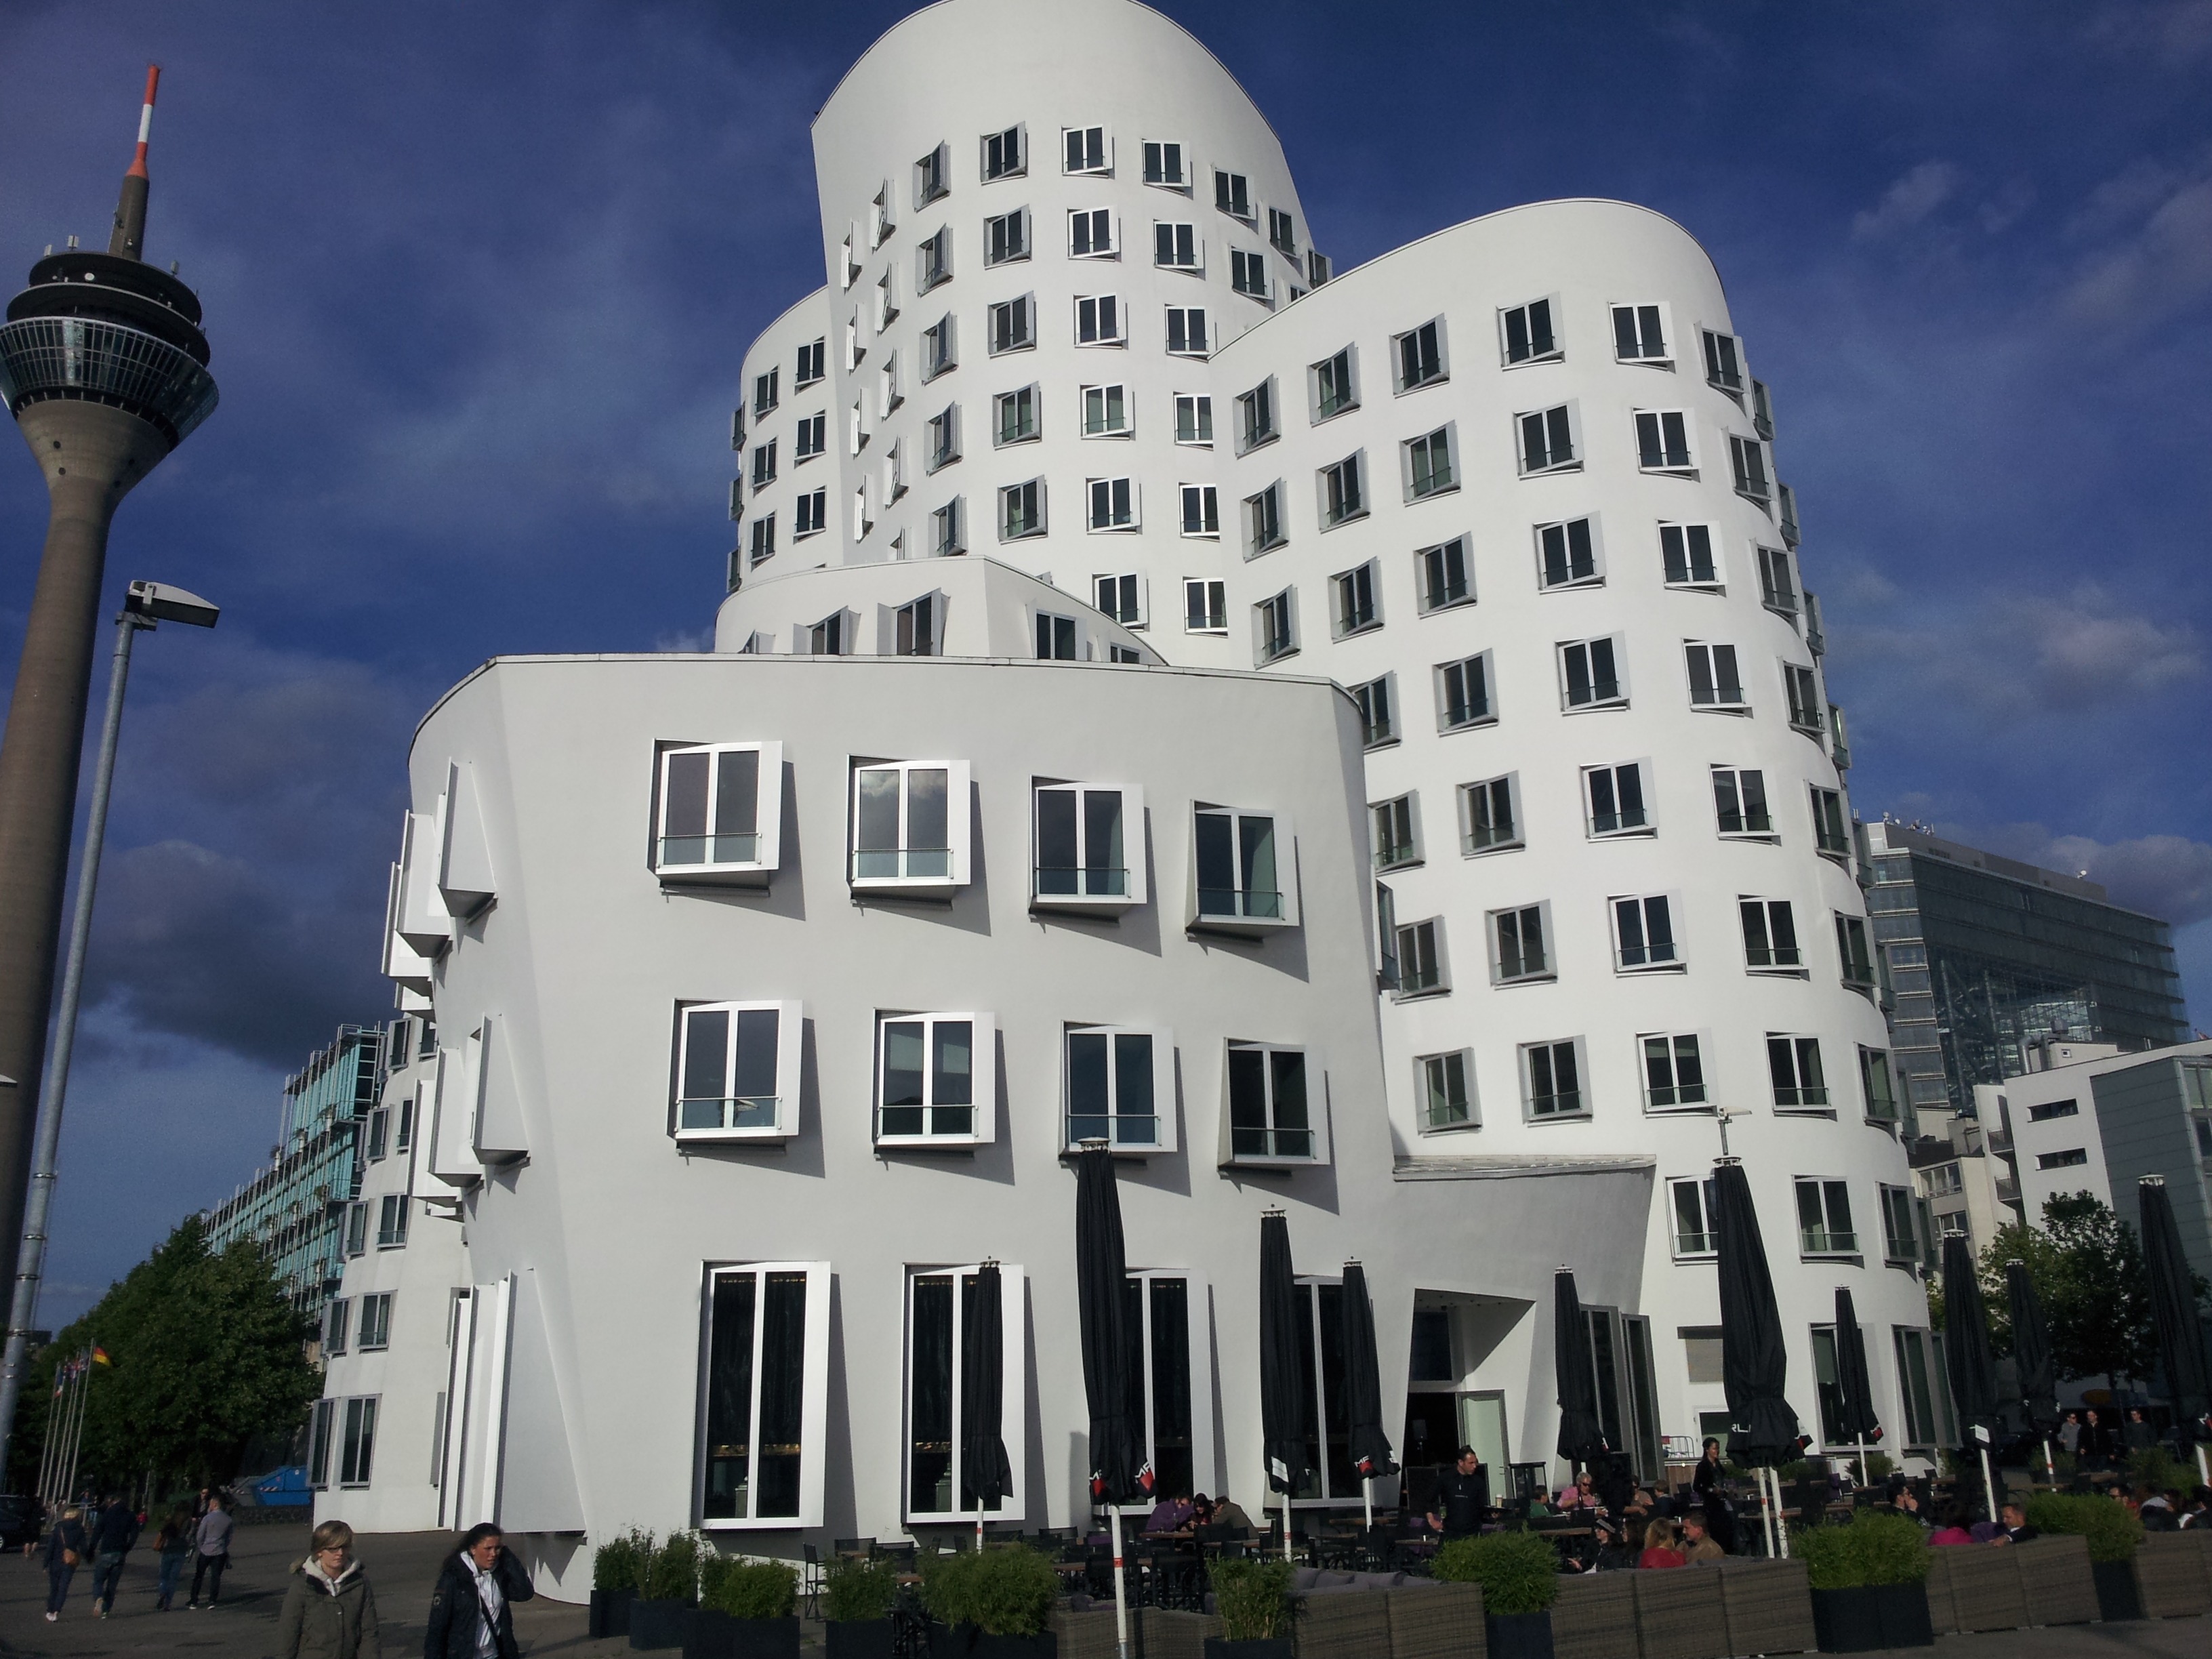
architecture, building, city, home, skyscraper, cityscape, downtown, tower, plaza, landmark, facade, modern, tower block, germany, metropolis, condominium, neighbourhood, about, dusseldorf, frank gehry, residential area, metropolitan area